I Want to End This Love Game

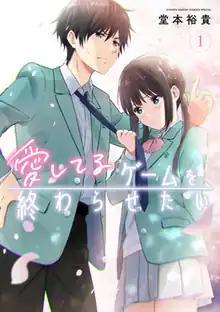
Cover of the first volume

is a Japanese web manga series written and illustrated by Yuki Domoto. It has been serialized on Shogakukan's online platform "" since December 2021. An anime television series adaptation has been announced.